Parish of Bherwerre

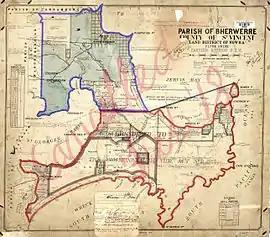
1912 cadastral map with highlights:

The Parish of Bherwerre is a parish of the County of St Vincent in New South Wales which formerly included the area that is now the Jervis Bay Territory, which was transferred to the Commonwealth of Australia in 1915. Because of this, the parish is now less than half the size it was in the nineteenth century. The "Jervis Bay Territory Acceptance Act of 1915" mentions that of the parish were transferred to the Commonwealth. The "Seat of Government Acceptance Act of 1909" mentions that three separate parcels in the parish were planned to be transferred to the Commonwealth from Bherwerre, along with land in other nearby parishes, although the actual land transfer in 1915 was only made up of land in the Parish of Bherwerre. The land mentioned in the 1909 act was a portion, a portion, and the of Bowen Island. At the time, the parish was located in Clyde Shire.